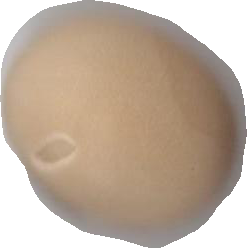
Variety: Anjasmoro